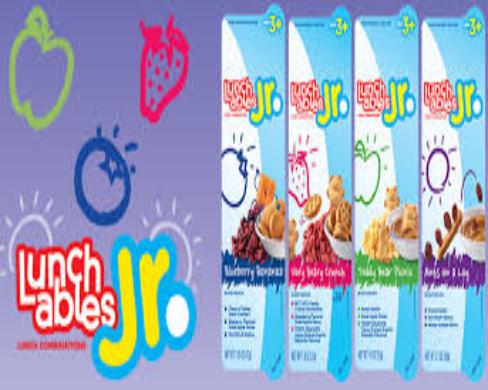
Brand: Lunchables
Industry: Food